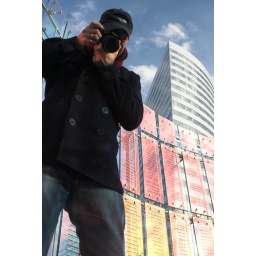
Photographer with modern office building in background